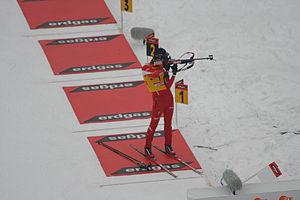
Ole Einar Bjørndalen, né le 27 janvier 1974 à Simostranda, est un biathlète norvégien. Il fut l'athlète le plus médaillé des Jeux olympiques d'hiver avec treize médailles gagnées entre 1998 et 2014 jusqu’à ce que le record soit battu par sa compatriote skieuse de fond Marit Bjørgen en 2018.